William Wyler

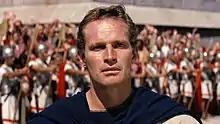
Charlton Heston as Ben-Hur

Wyler and its star, Charlton Heston, both knew what the film meant for MGM, which had massive investments in its outcome, with the film's budget having gone from $7 million to $15 million, and the fact that MGM was already in dire financial straits. They were aware that if it failed at the box office, MGM might go bankrupt.